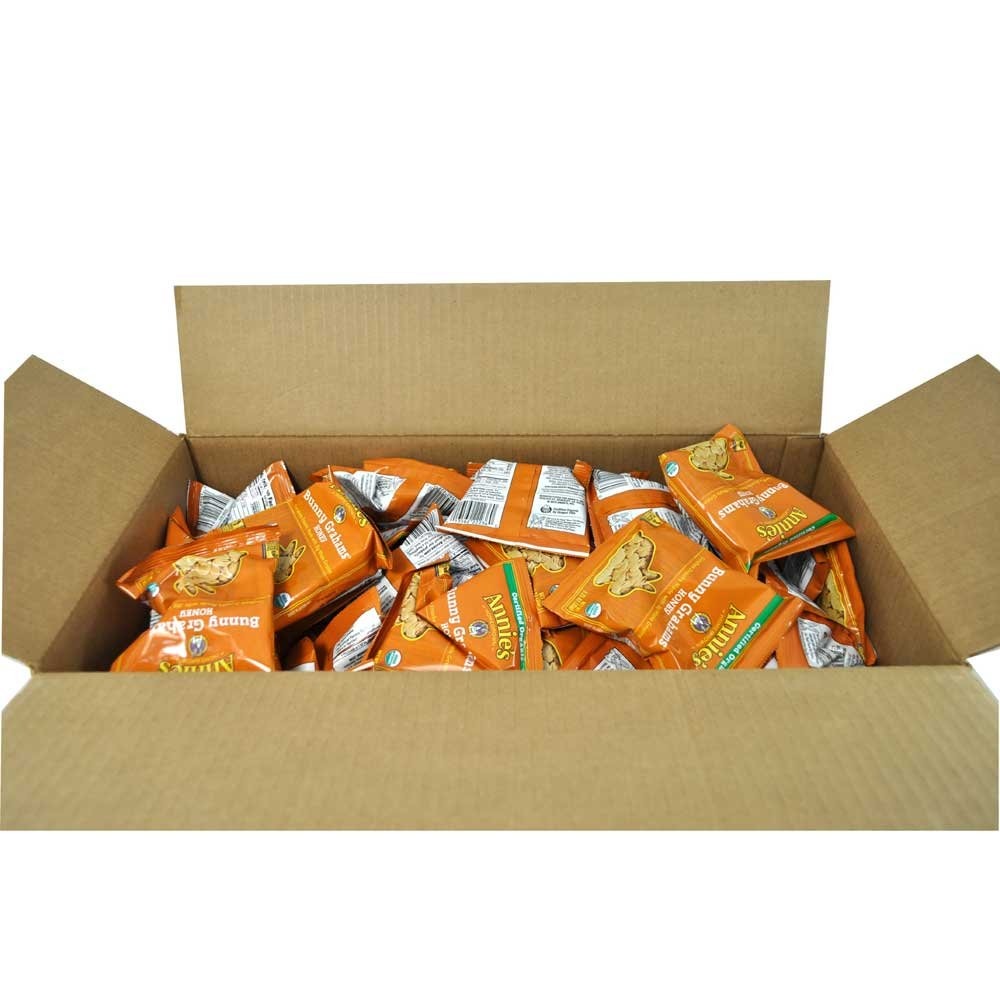
Item Name: Annies Organic Honey Bunny Grahams Snack, 1.25 Ounce - 100 per case.
Bullet Point 1: Organic Honey Bunny Grahams Snack
Bullet Point 2: Food Items cannot be return
Bullet Point 3: Cookies
Product Description: Bunny shaped honey graham snacks made with 16g whole grain
Value: 1.25
Unit: Ounce

Price: 75.46